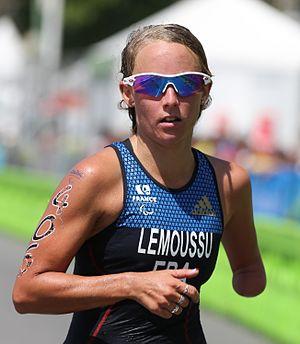
Gwladys Lemoussu née le 12 avril 1989 à Paris en France est une triathlète handisport, triple championne de France et vice-championne du monde en 2016 paratriathlon. Elle est la première médaillée française de l'histoire aux Jeux paralympiques d'été de 2016 dans la catégorie PT4.